Selby Abbey

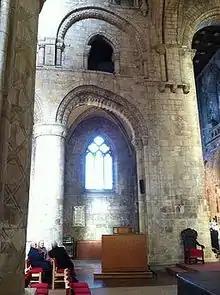
Movement in the stonework adjacent to the crossing tower

Like York Minster, the church rests on a base of sand and has suffered from subsidence. Many sections collapsed entirely during the 17th century, including the central tower in 1690 which destroyed the south transept. The tower was rebuilt, but not the transept. In the 18th century the choir was filled with galleries, and used for services; the nave was used only for secular purposes.